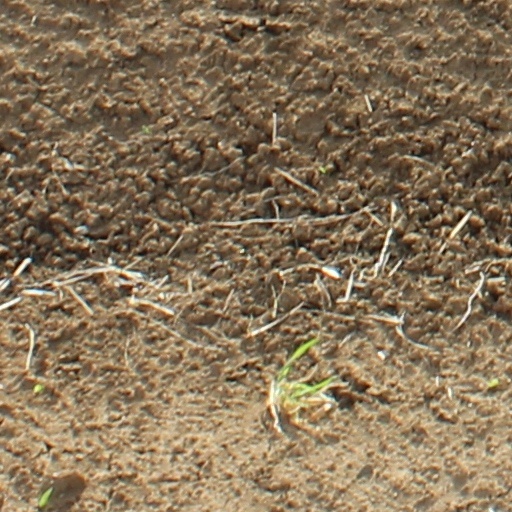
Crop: wheat